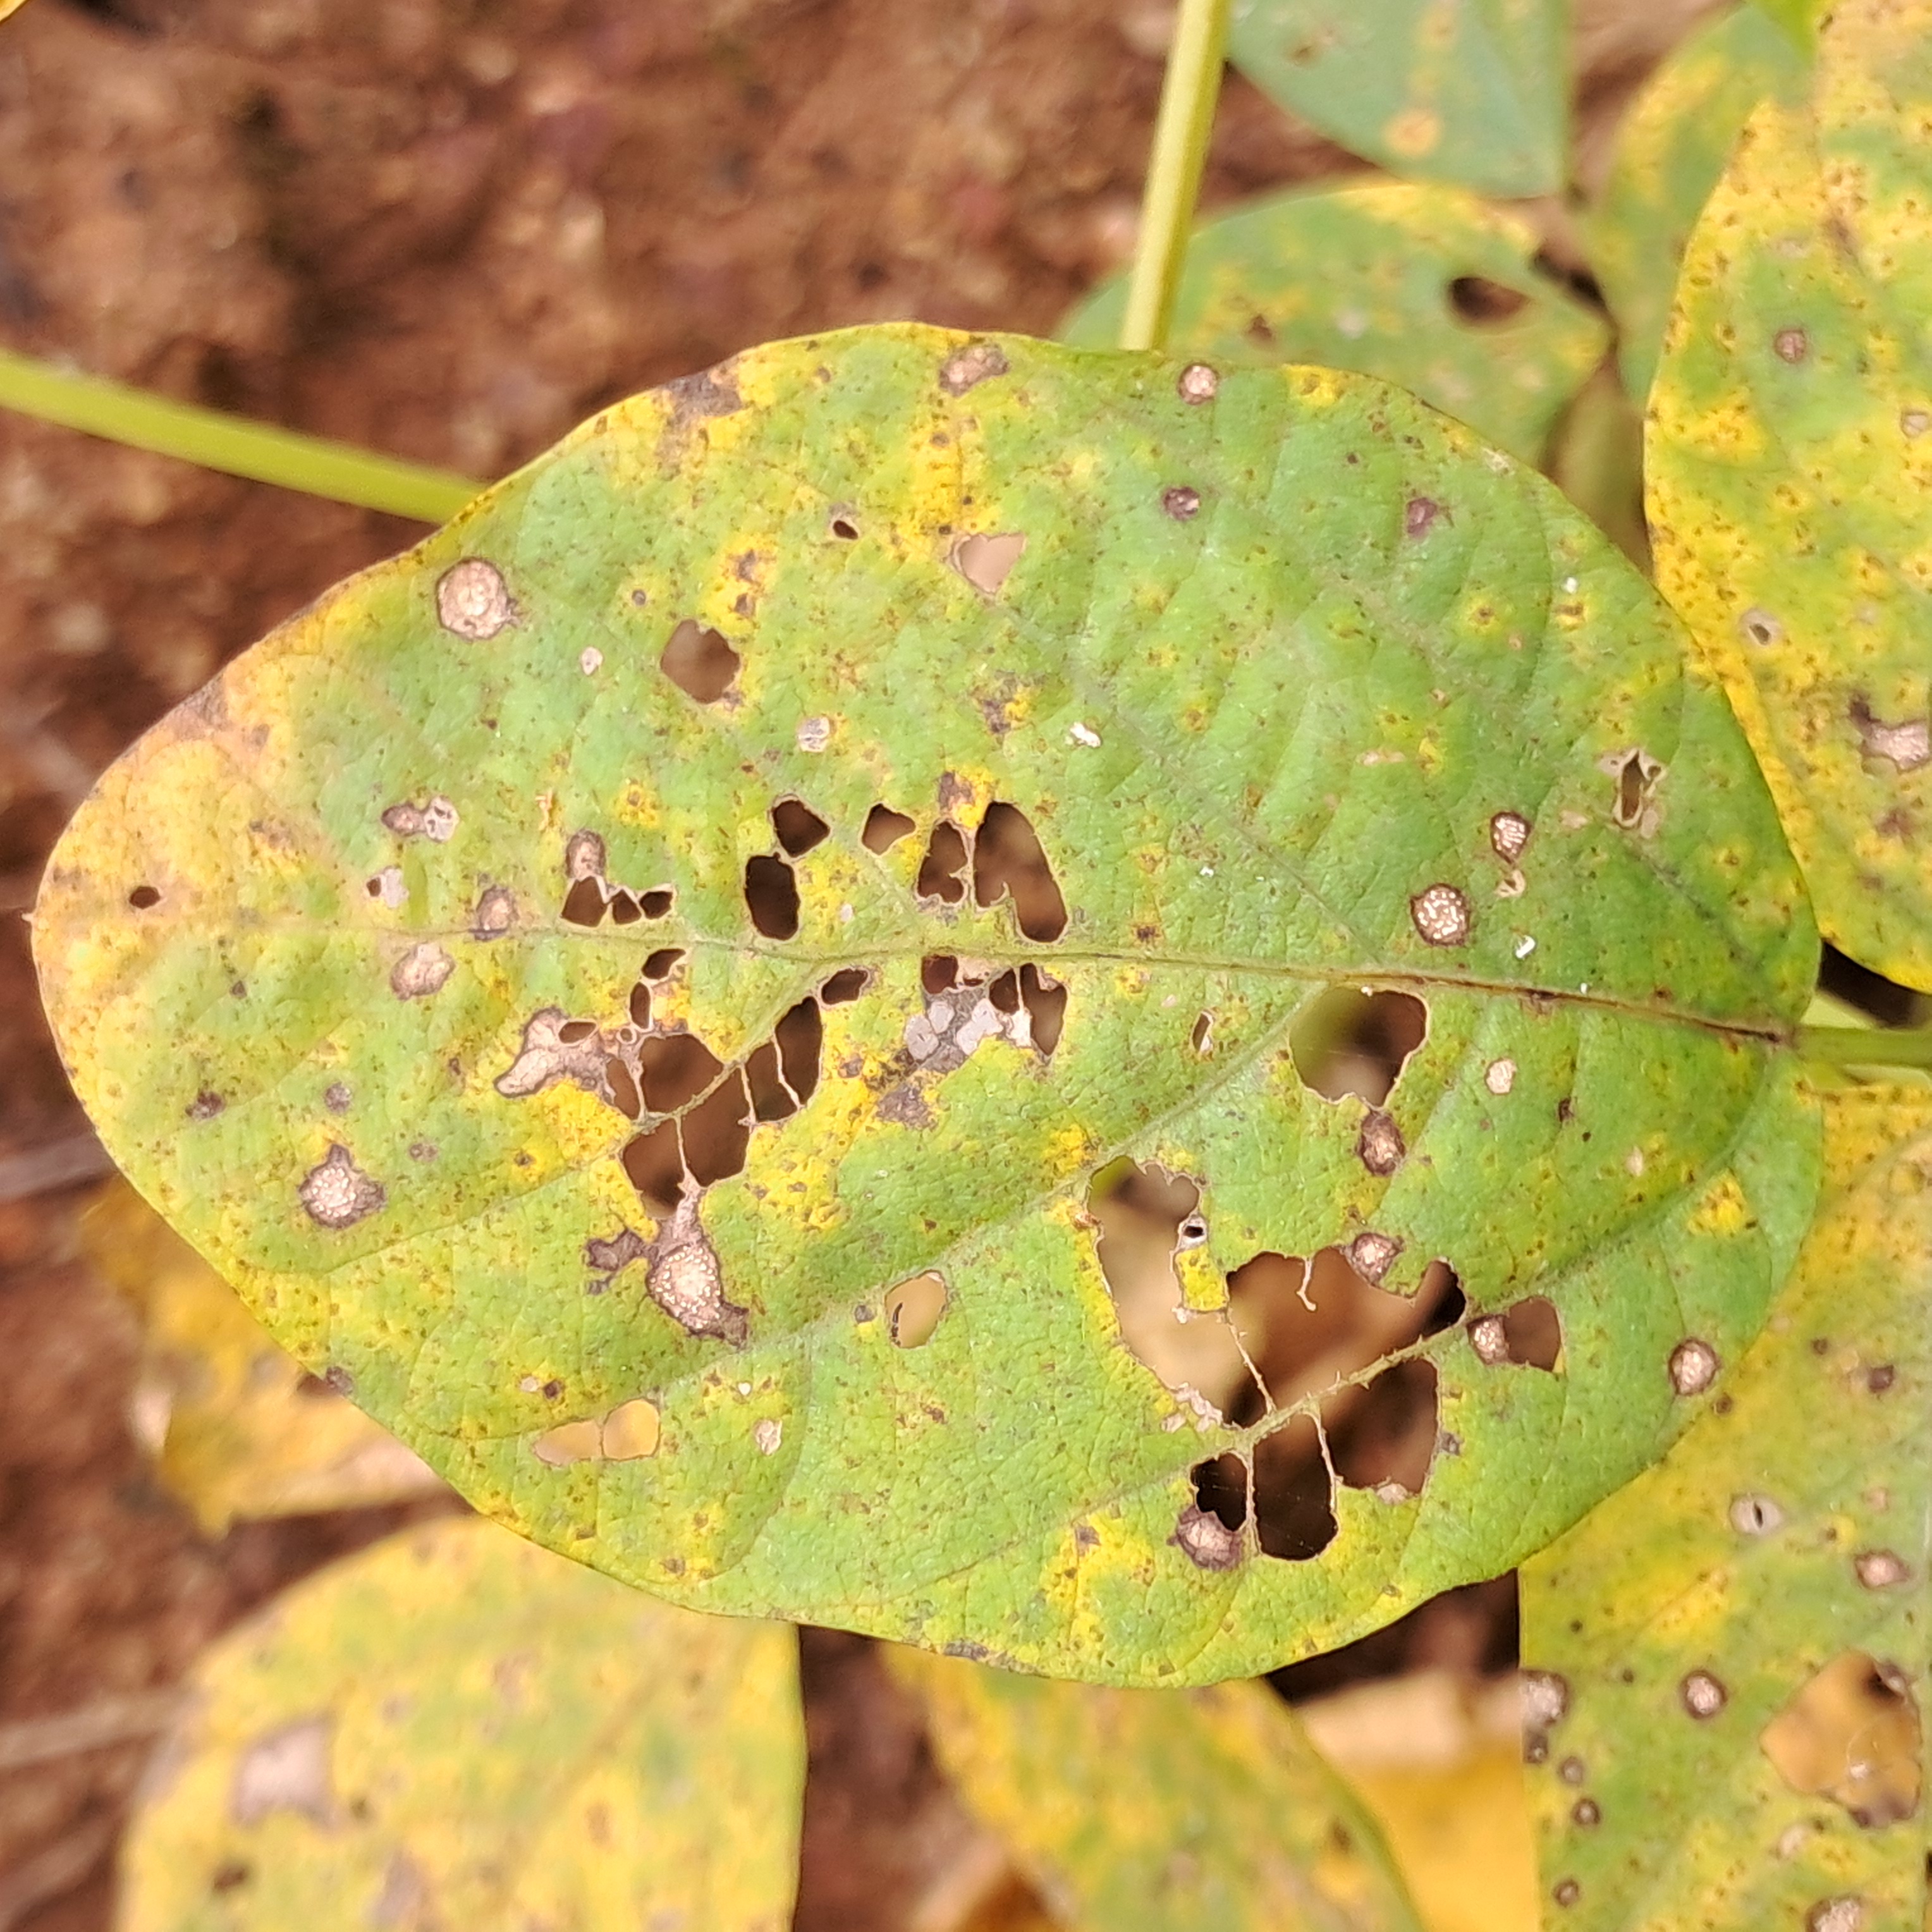
Label: Caterpillar_Semilooper_Pest